Wangen an der Aare

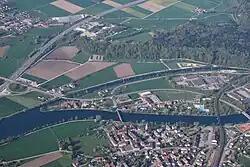
Wangen an der Aare

Wangen is situated on the Biel/Bienne - Olten railway line and close to the A1 motorway.